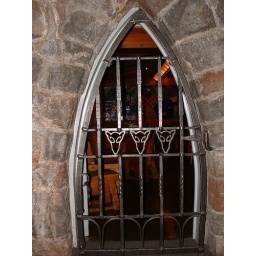
I love this door to the bar in Timberline Lodge